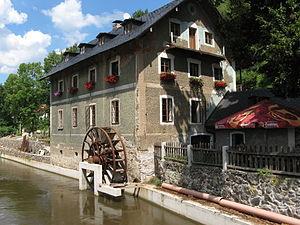
Vojkovice est une commune du district et de la région de Karlovy Vary, en République tchèque. Sa population s'élevait à 626 habitants en 2018.